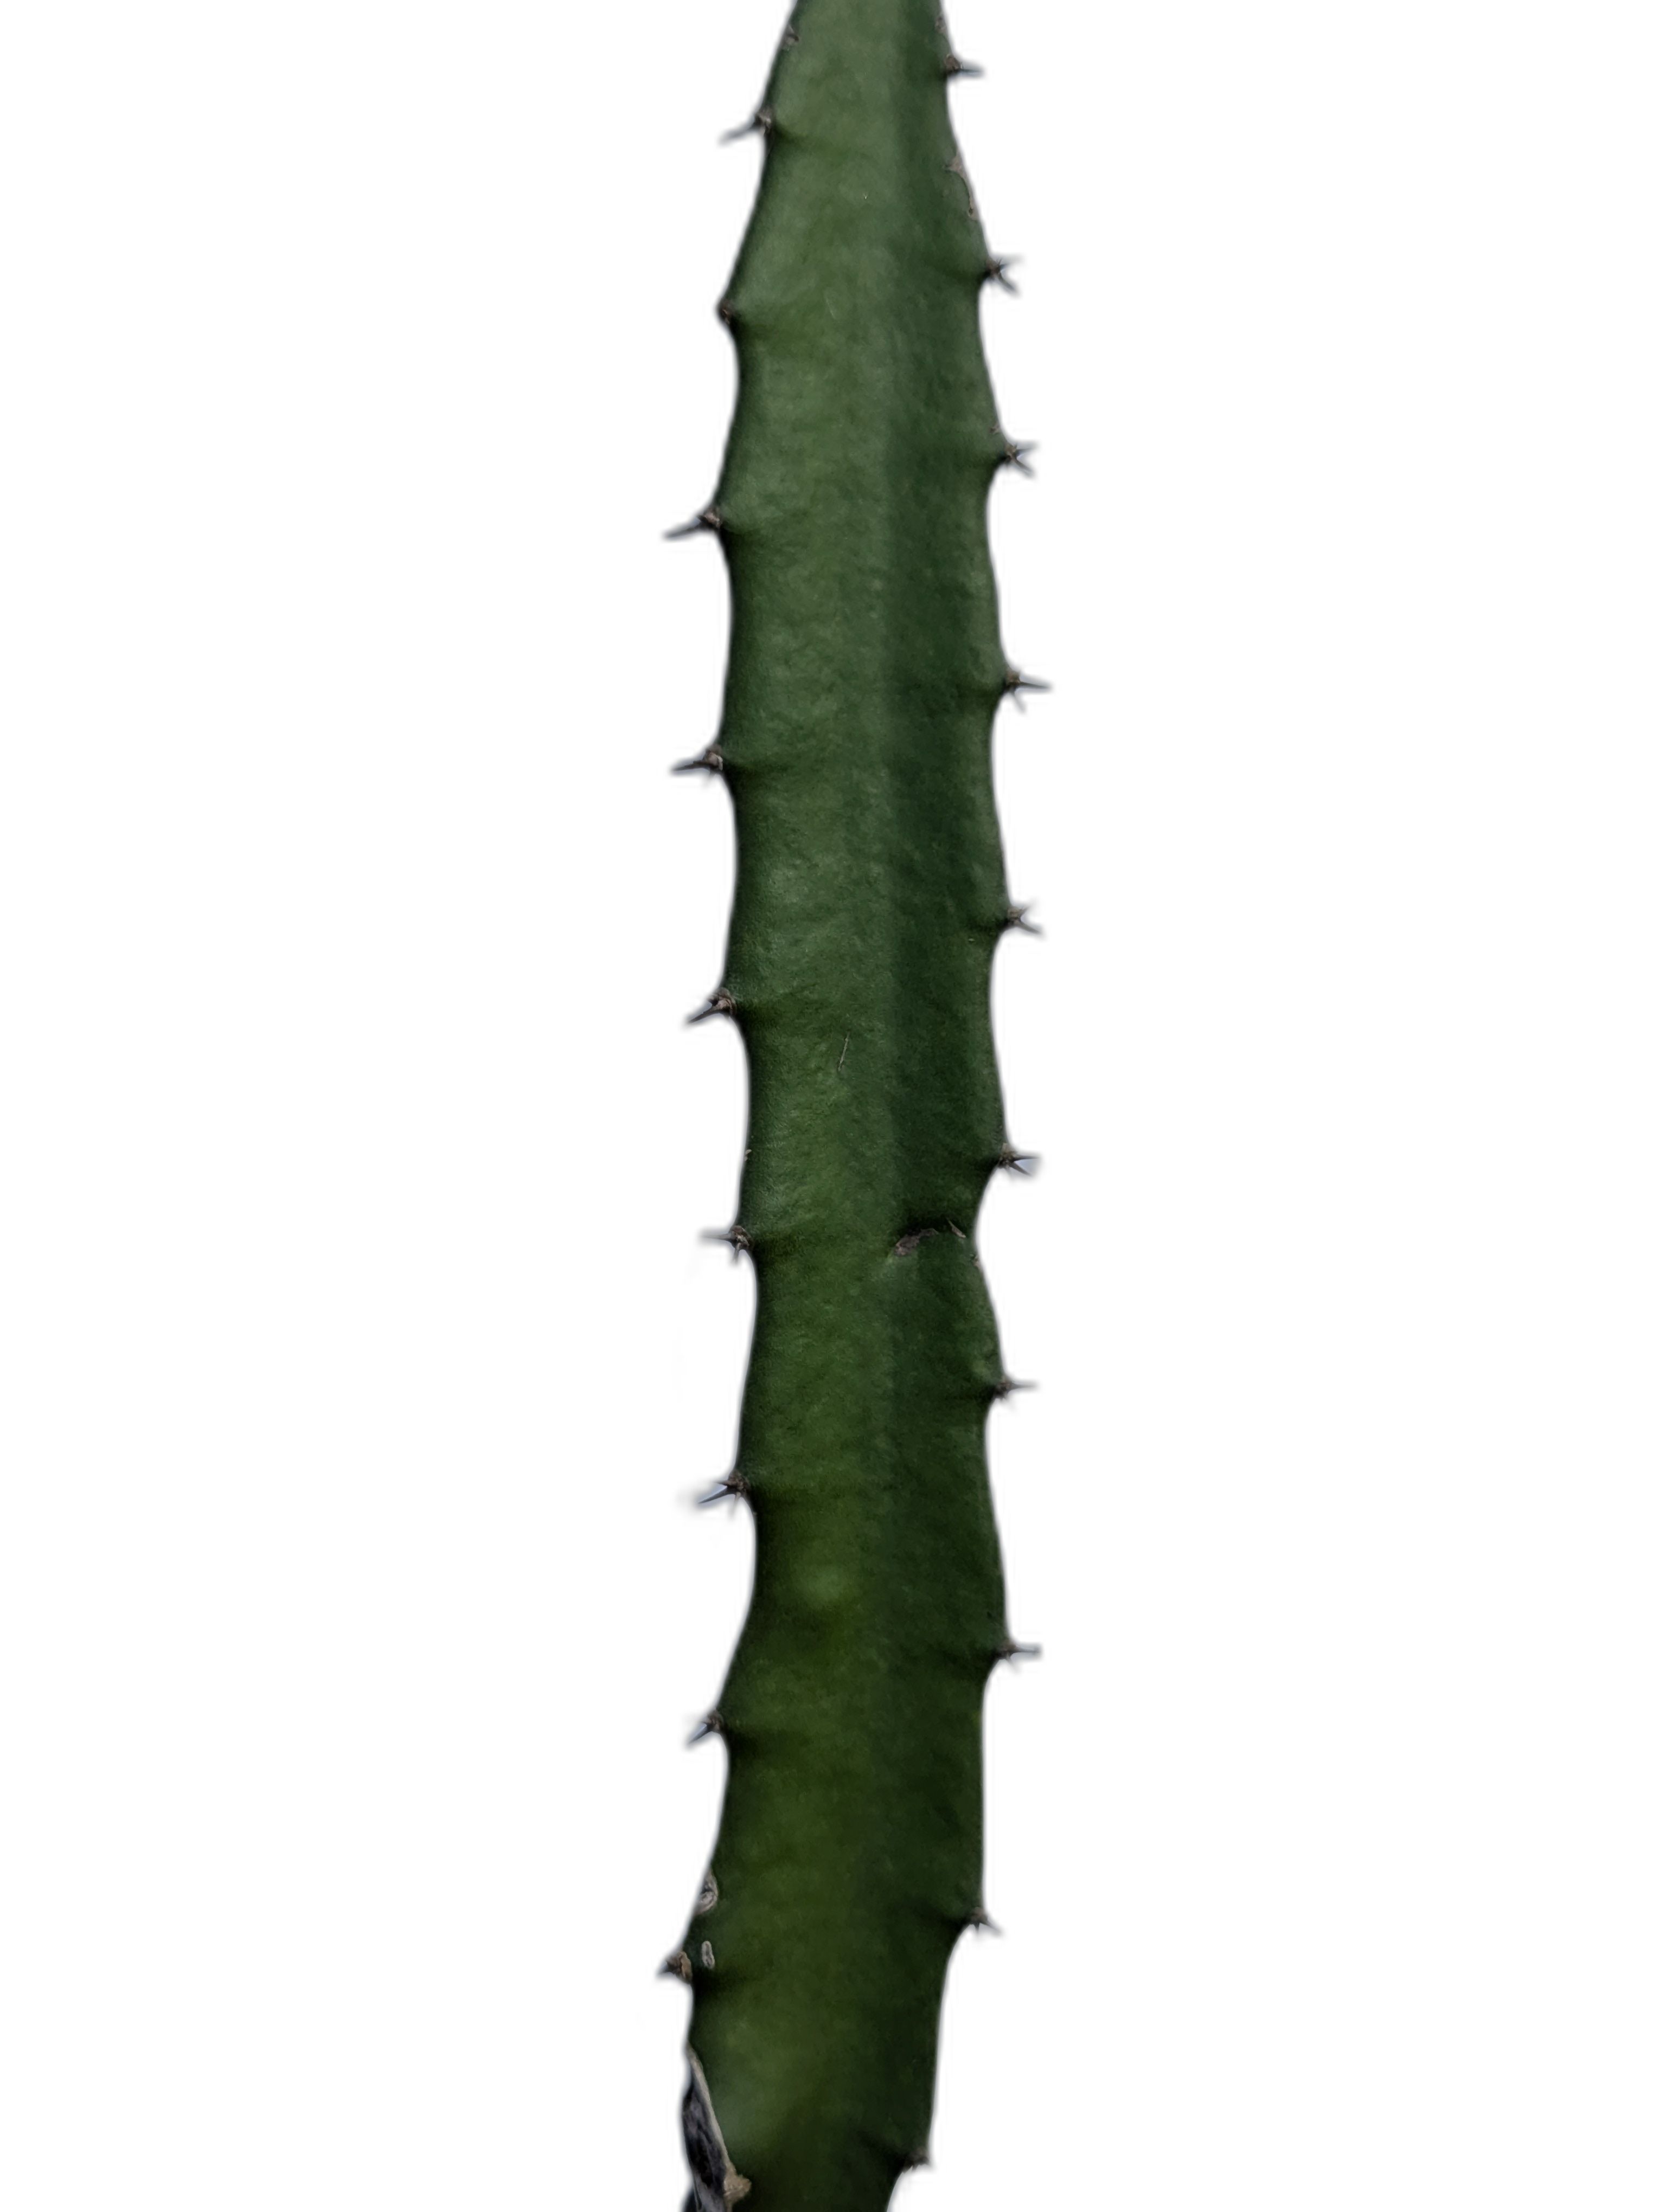
Label: Good leaf